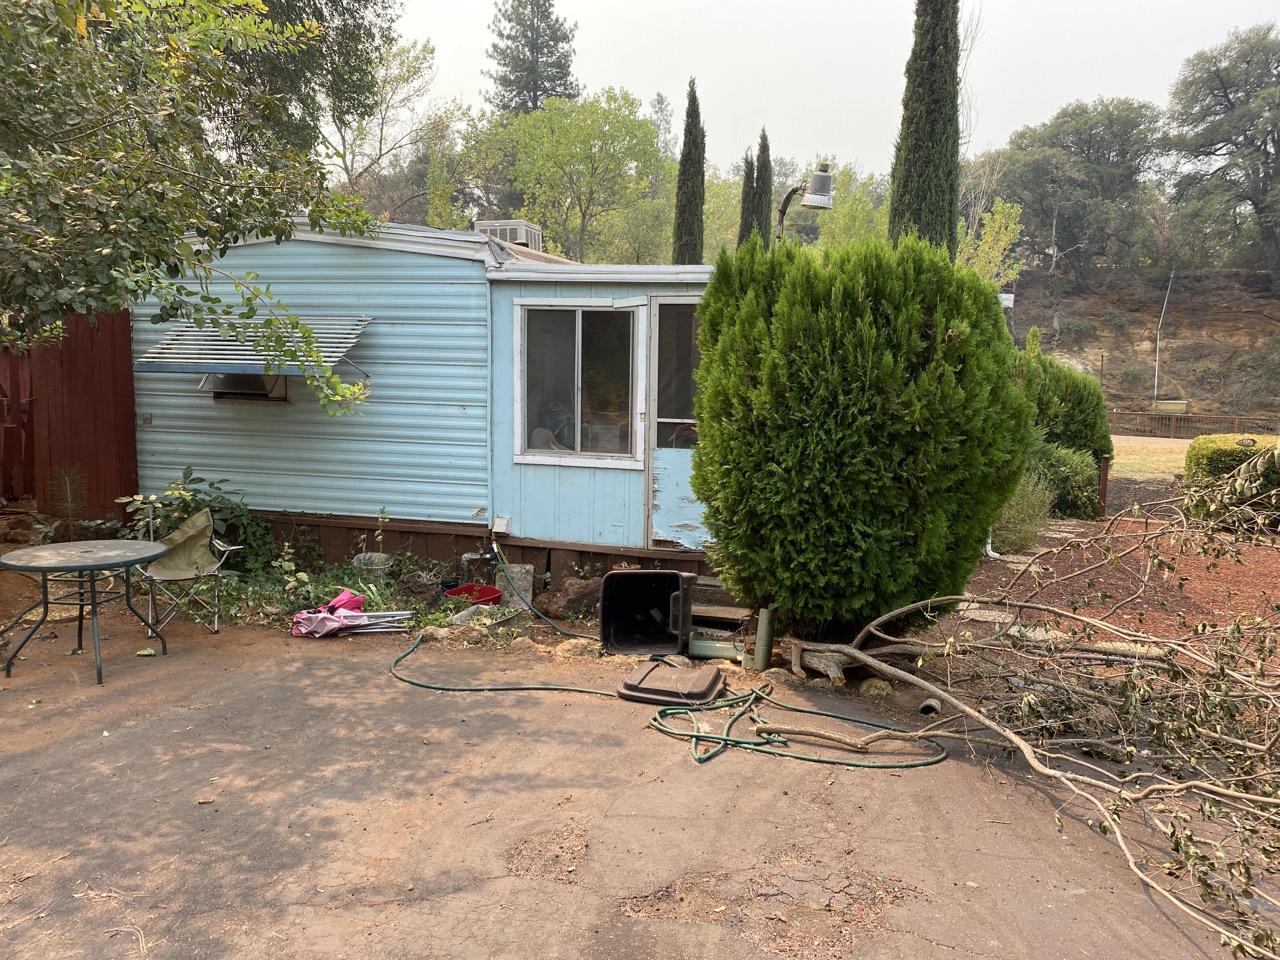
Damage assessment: no_damage